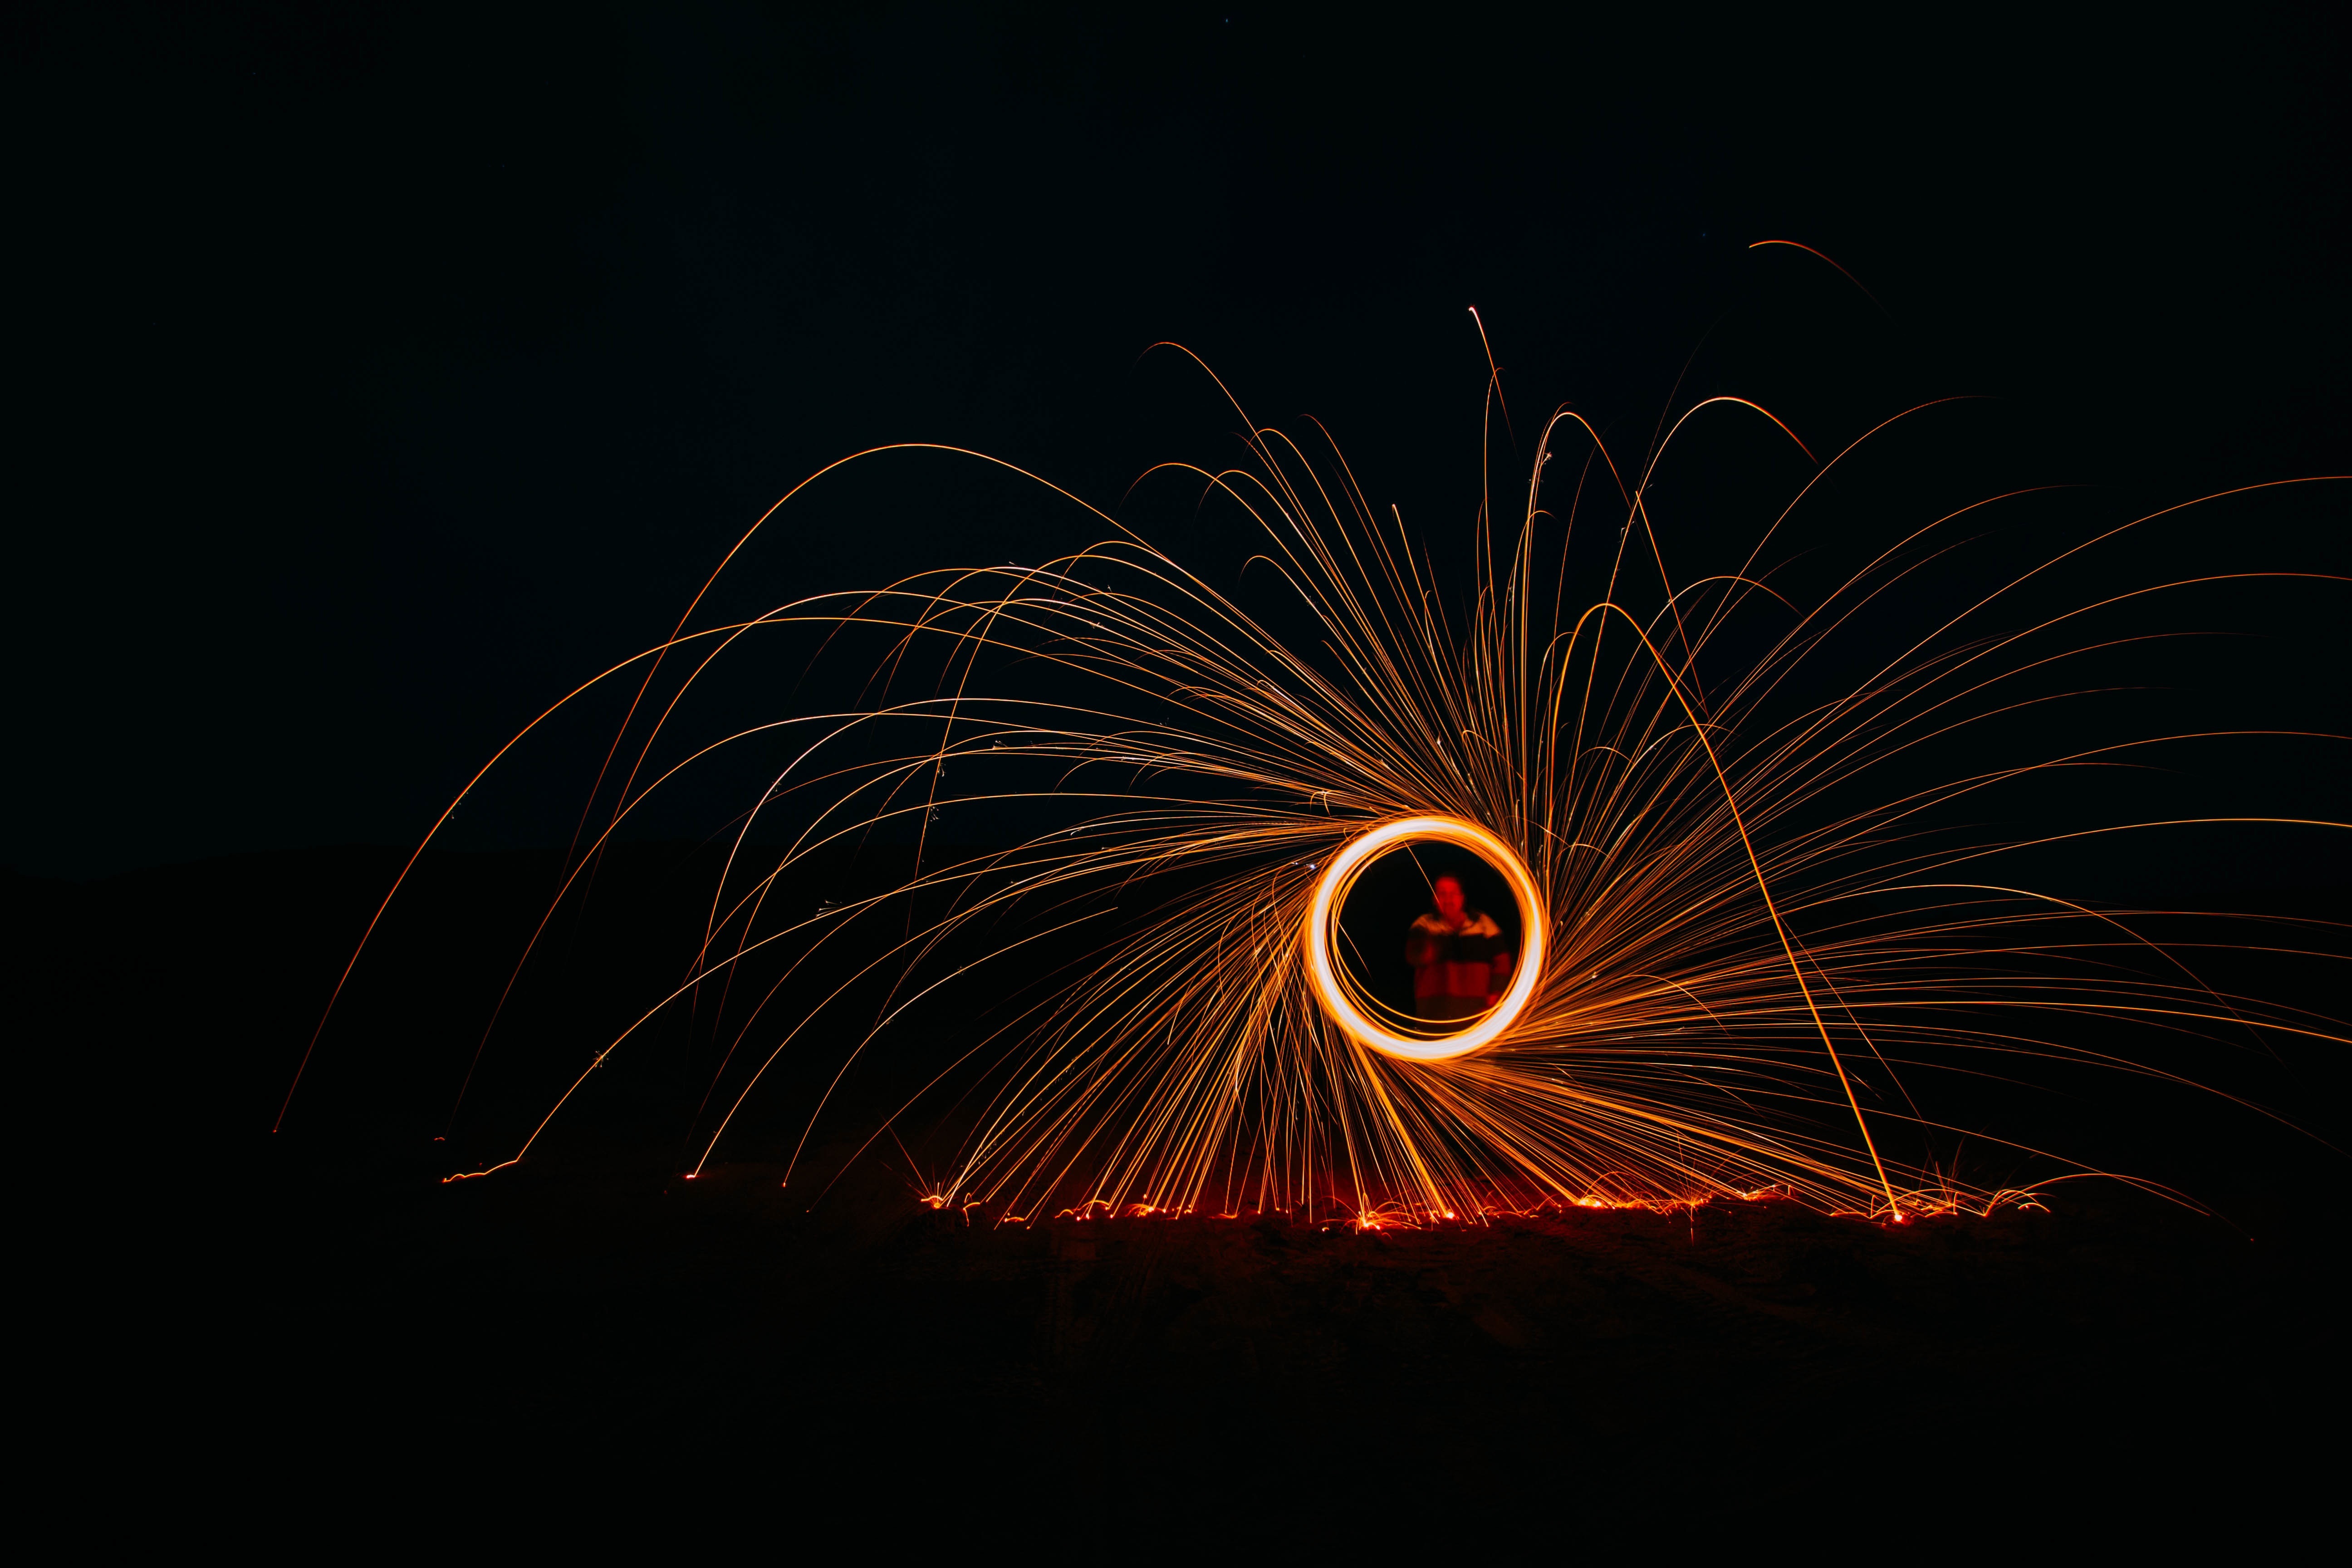
man, light, night, spiral, recreation, sparkler, firework, fire, darkness, circle, futuristic, fireworks, illustration, magic, event, outdoor recreation, catherine wheel, fire juggler